State Service of Maritime and River Transportation of Turkmenistan

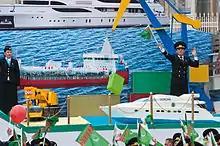
Workers of Agency Celebrating the Independence in Turkmenistan

On January 29, 2019, the Ministry of Industry and Communication was established in Turkmenistan. State Service of Maritime and River Transportation of Turkmenistan became part of the ministry as an agency with name Turkmendenizderyayollary.